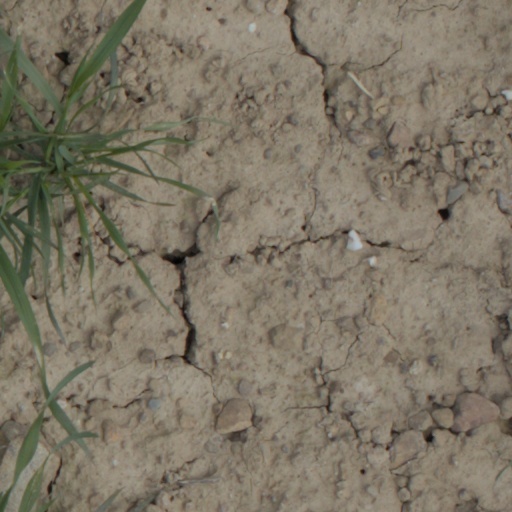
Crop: wheat